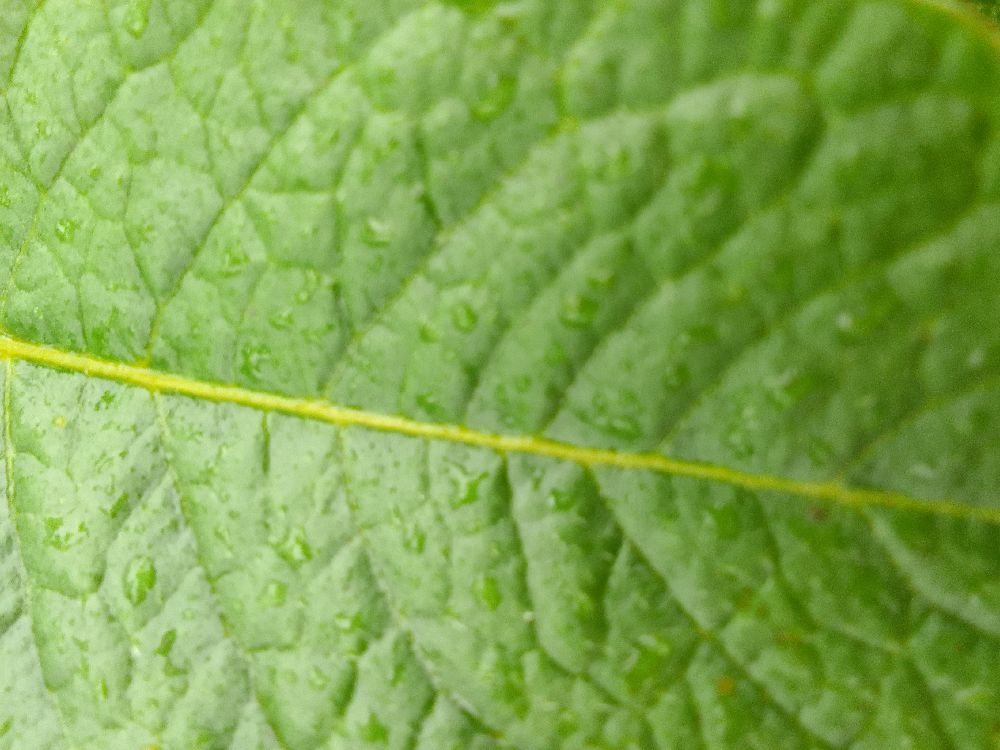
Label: Healthy